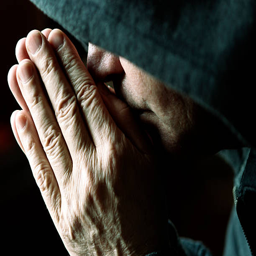
a man in a hood praying with both hands closed